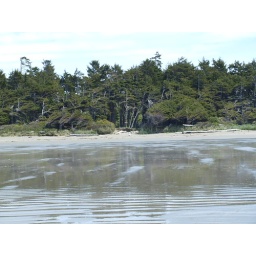
More trees reflected in the wet sand